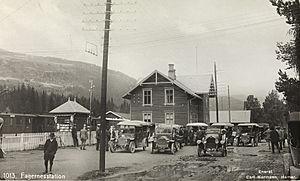
La Gare de Fagernes est une ancienne gare ferroviaire norvégienne à Fagernes.